Ethiopia–Russia relations

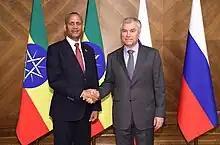
Agegnehu Teshager with Vladimir Putin's close associate Vyacheslav Volodin in Moscow, Russia, 19 May 2023

Soviet policy towards Ethiopia remained relatively unchanged until the accession of Mikhail Gorbachev to General Secretary of the Communist Party of the Soviet Union in 1985. The new Soviet leader sought to reduce East-West tensions in order to pursue domestic political and economic reforms. To this end, Gorbachev called for "the just political settlement of international crisis and regional conflicts" at the 27th Congress of the Communist Party in March 1986. Soviet intellectuals began to question Moscow's support of socialist leaders who did not have popular support. Gorbachev's de-ideologization of Soviet foreign relations led many Soviet observers to view Mengistu less as the leader of a Leninist vanguard and more as an ineffective dictator struggling to maintain power at Moscow's expense.